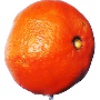
Label: Clementine 1